La République (airship)

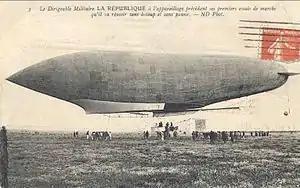

Lebaudy "République (later known as La République") was a semi-rigid airship built for the French army in Moisson, France, by sugar manufacturers Lebaudy Frères. She was a sister ship of the airship "Patrie", the main differences between the two being in the dimensions of the gasbag (or 'envelope') and the ballonet. Although she was operationally successful, "République" crashed in 1909 due to a mechanical failure, killing all four crew members.